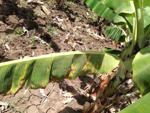
Label: segatoka